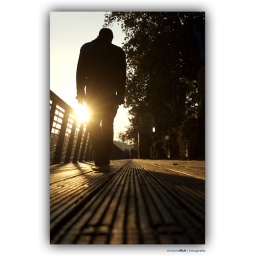
A person walks at Bachelors Walk, beside river Liffey, in Dublin, Ireland